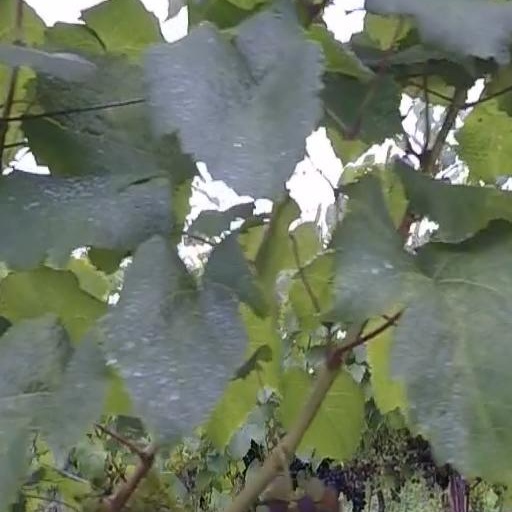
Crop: grape